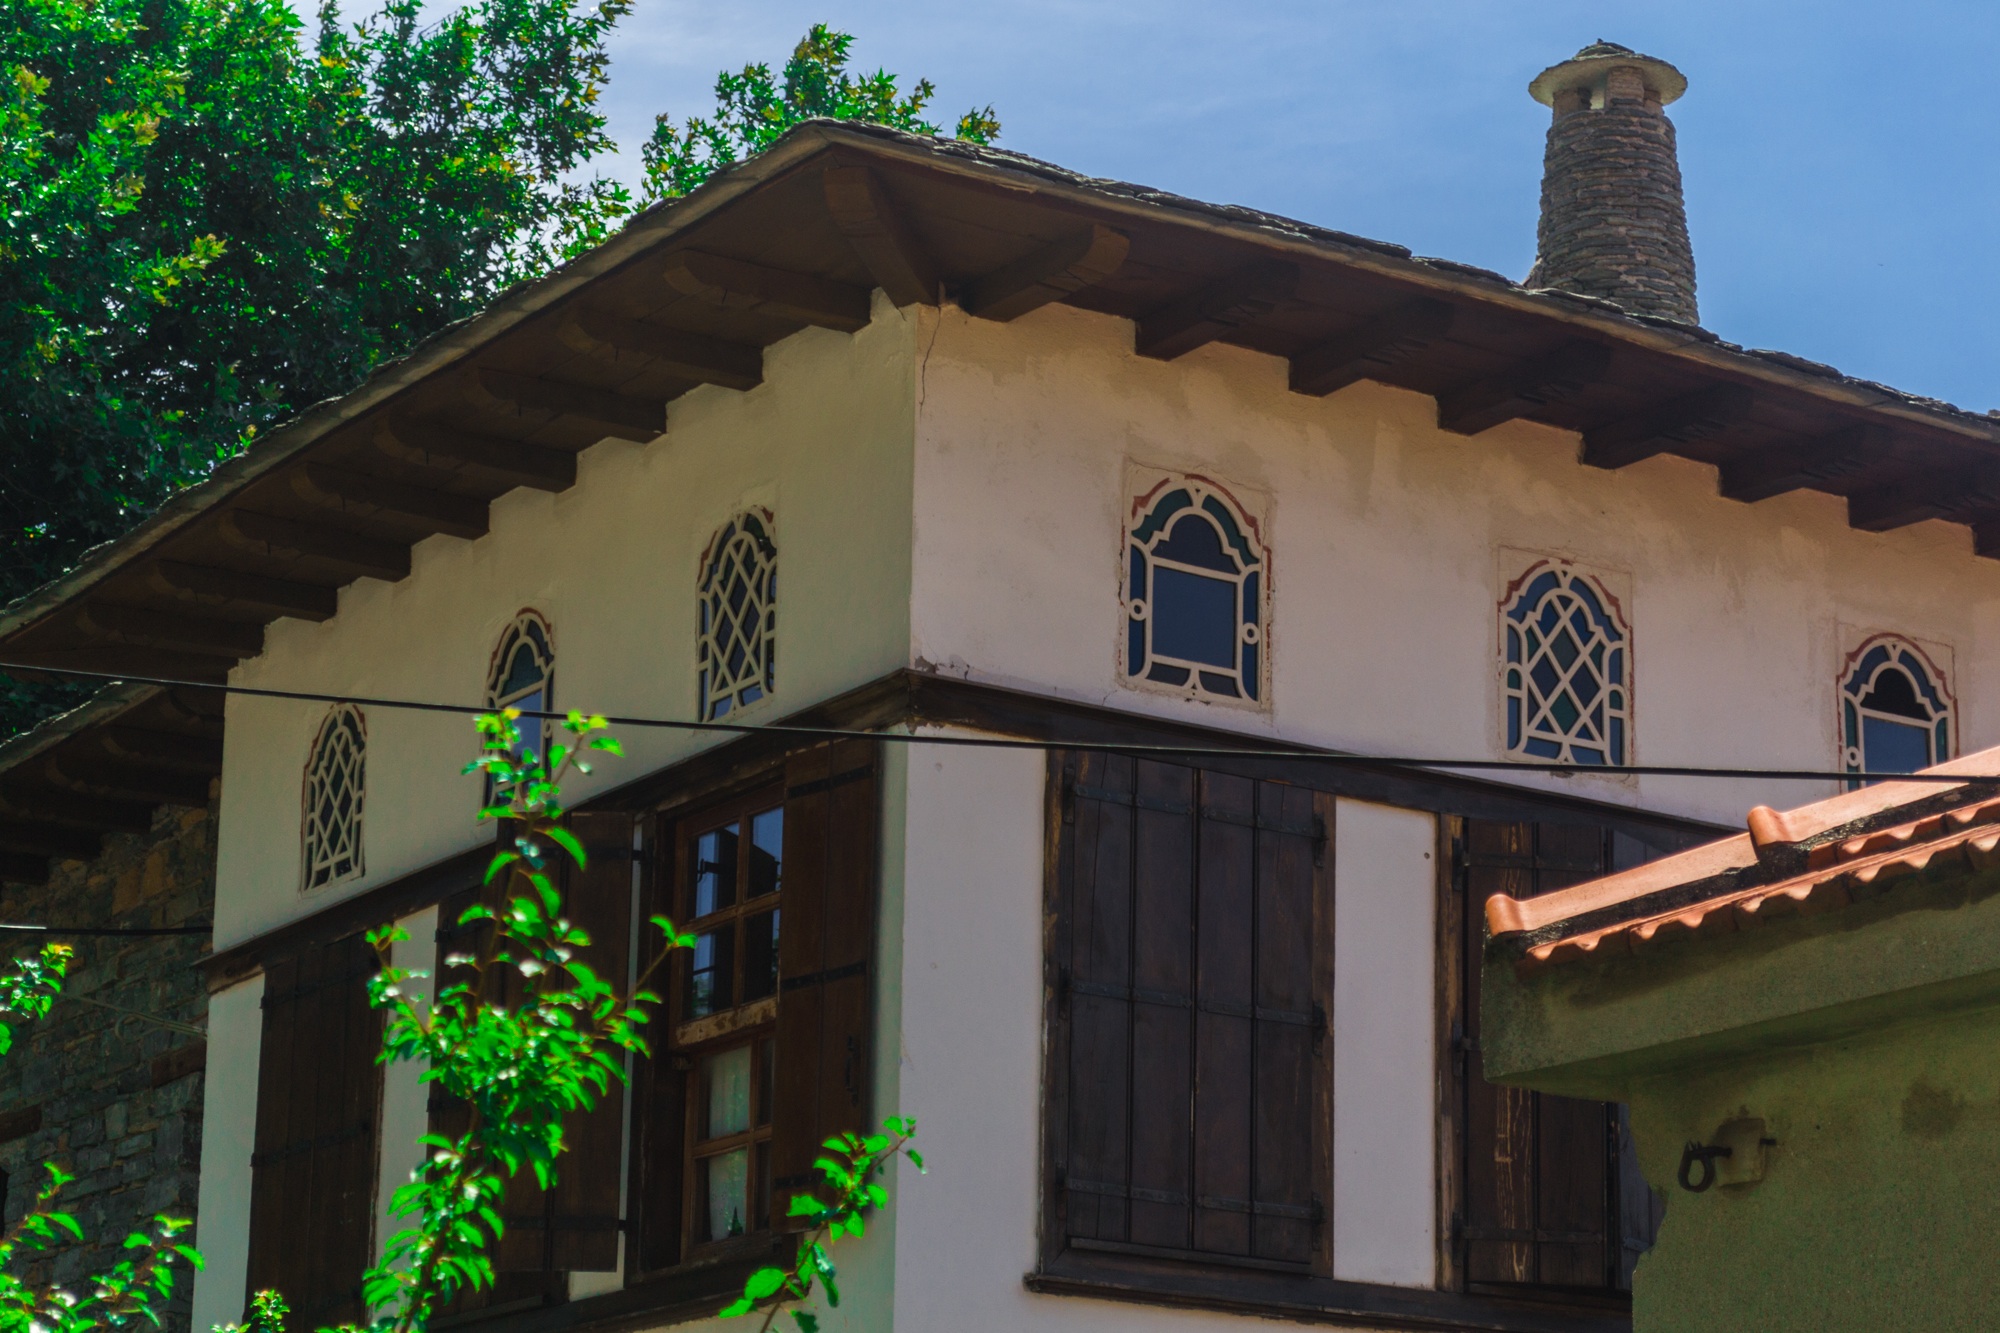
villa, house, building, facade, property, chapel, place of worship, estate, hacienda